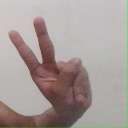
अक्षर: ऐ